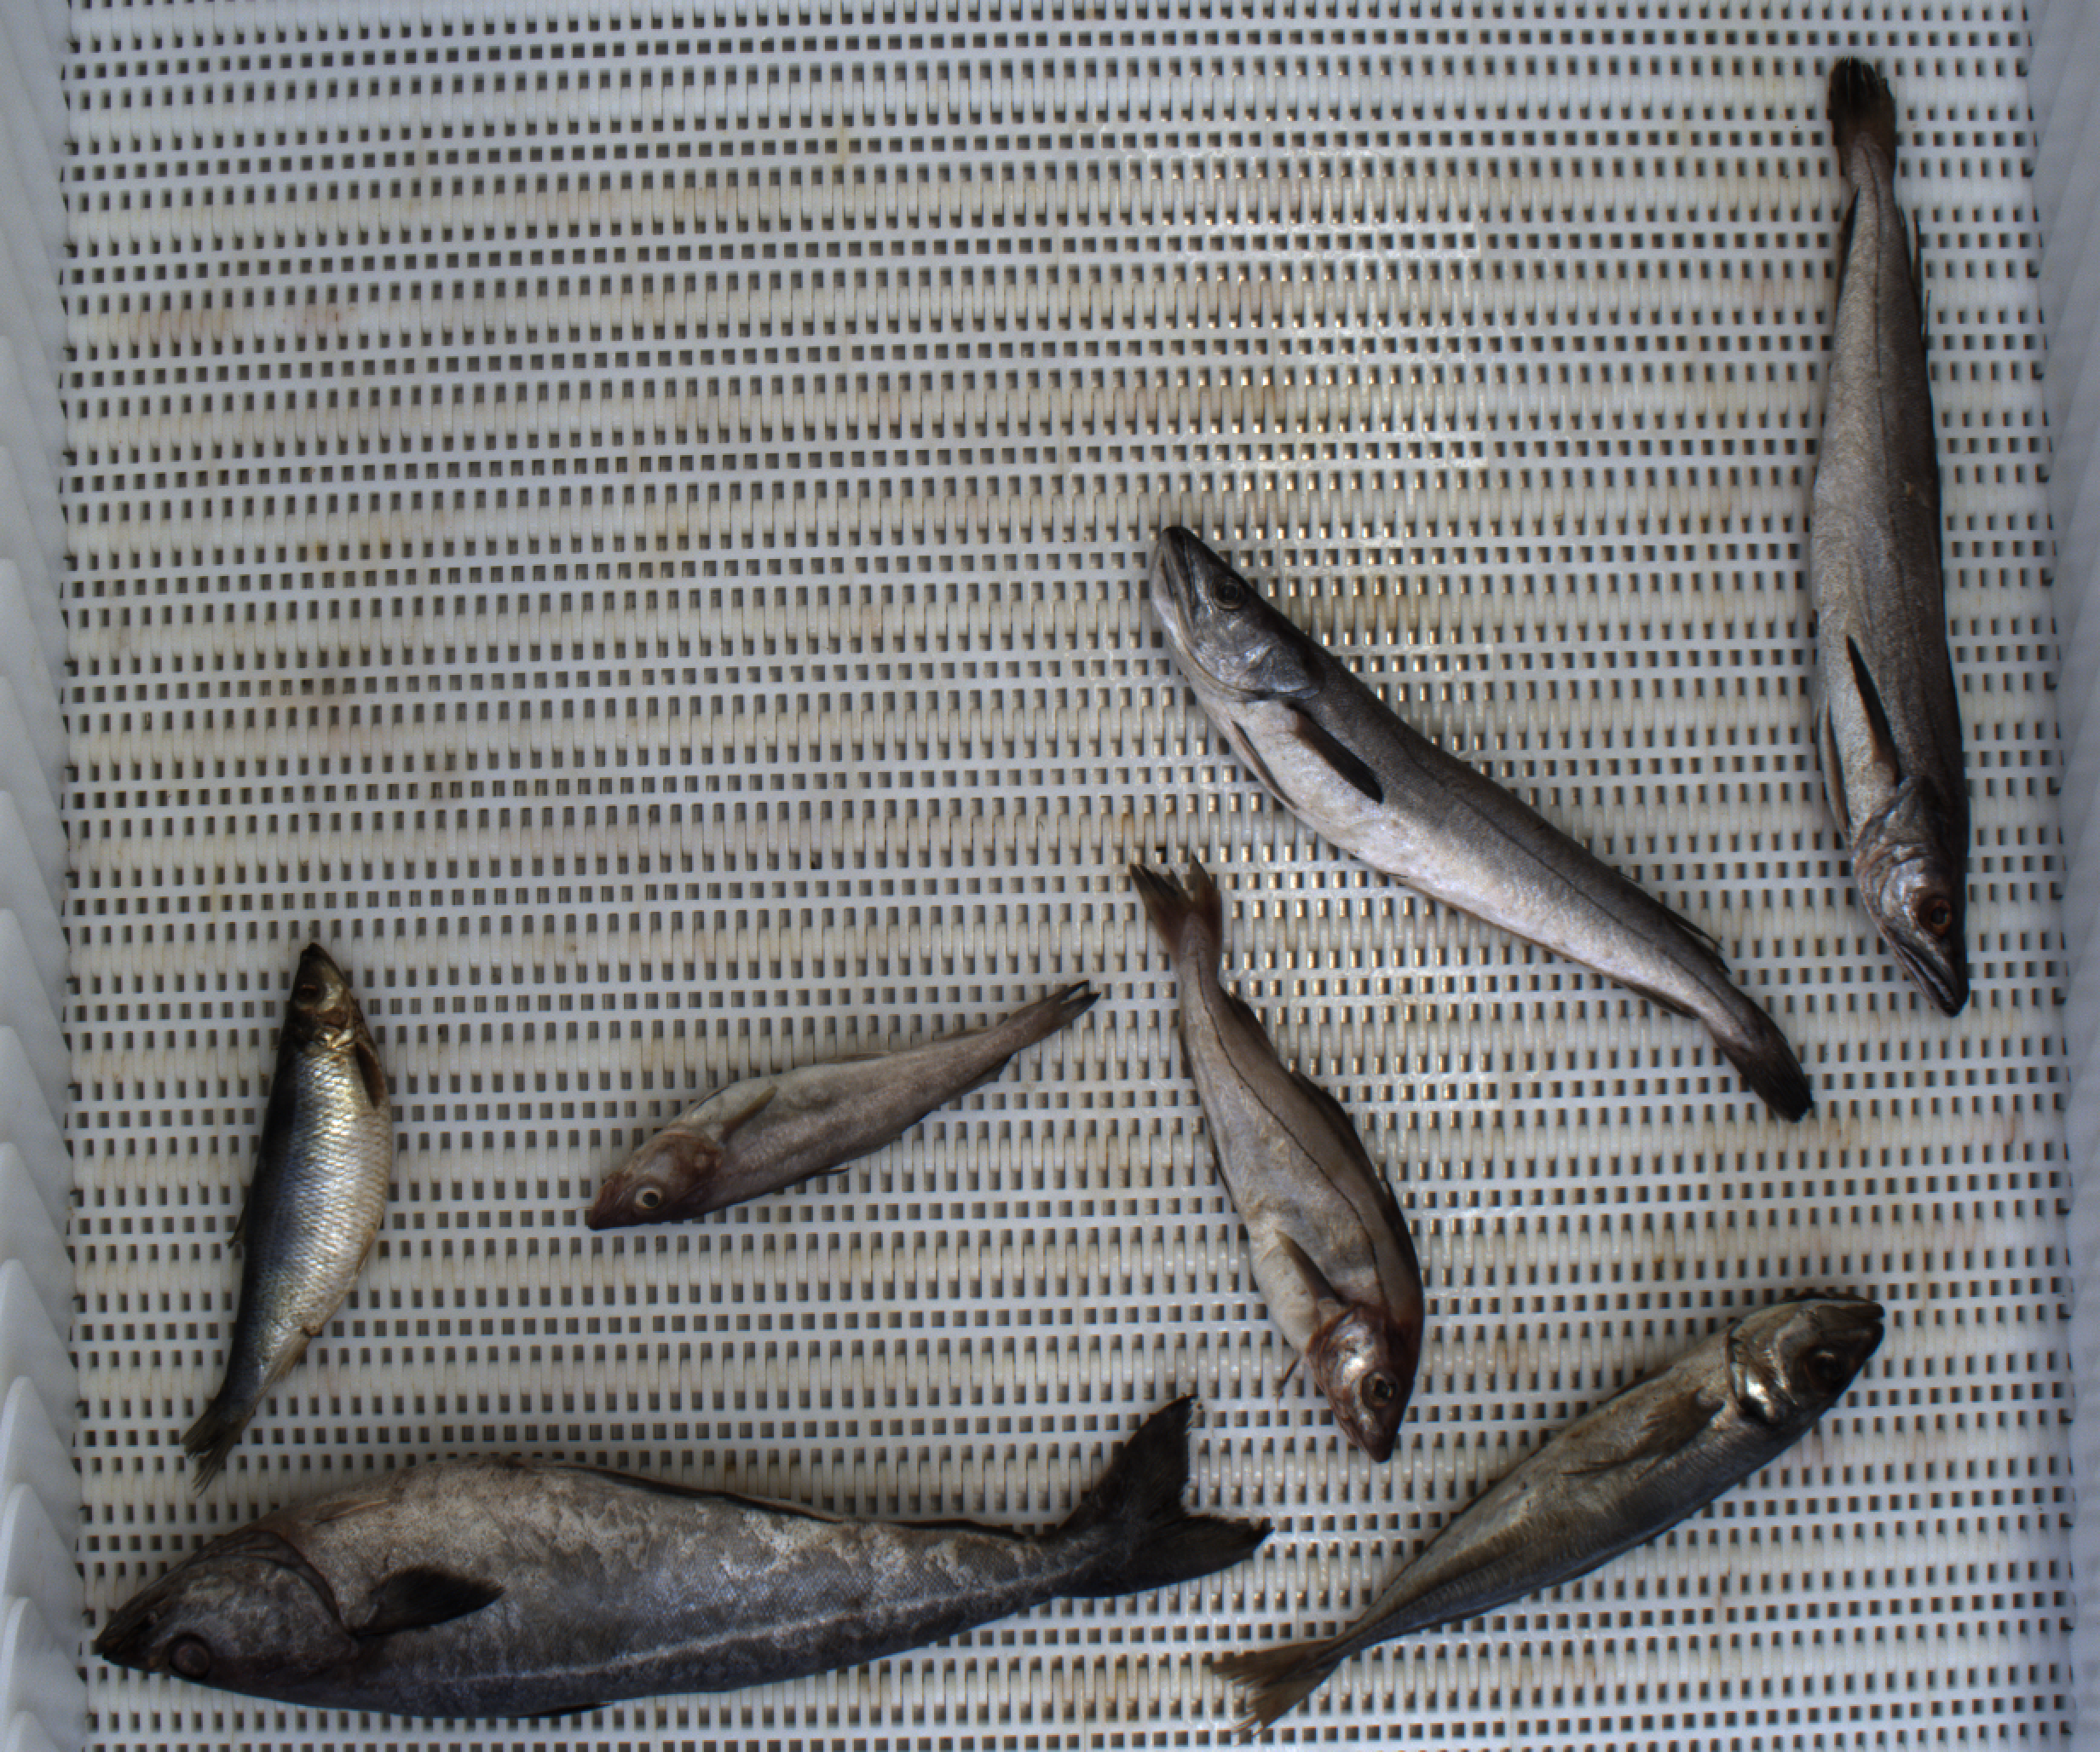
Total fish: 7
Cod: 1
Haddock: 1
Whiting: 0
Hake: 2
Horse mackerel: 1
Saithe: 1
Other: 1